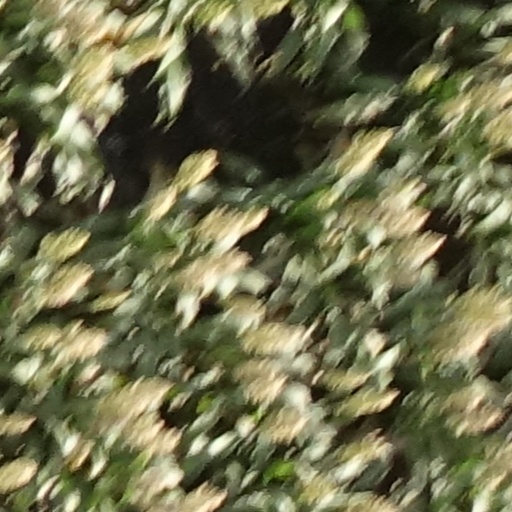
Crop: sorghum